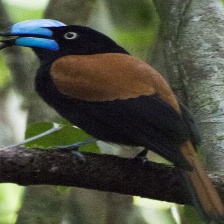
Species: HELMET VANGA
Scientific name: EURYCEROS PREVOSTII